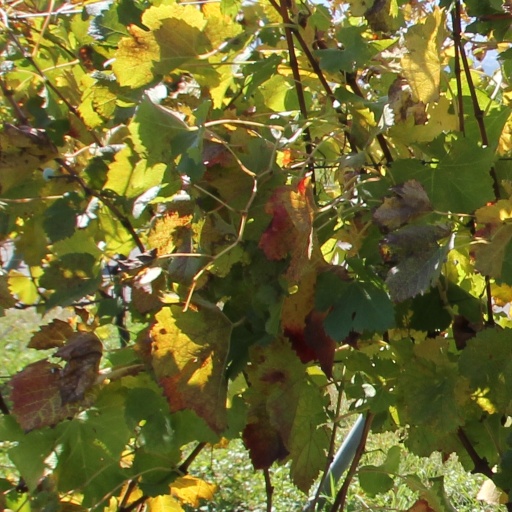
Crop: grape